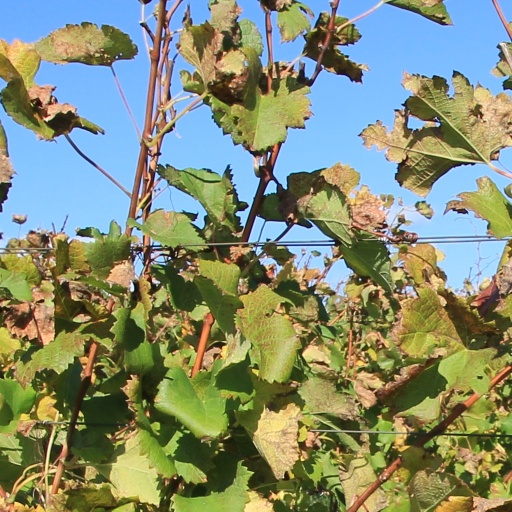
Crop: grape